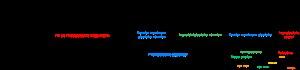
Le Würm ou Würmien, plus explicitement glaciation de Würm, est le nom donné à la dernière période glaciaire globale du Pléistocène dans les Alpes.